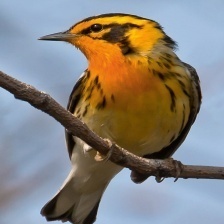
Species: BLACKBURNIAM WARBLER
Scientific name: SETOPHAGA FUSCA